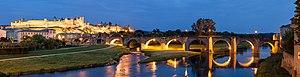
Cité de Carcassonne et pont vieux, au coucher du soleil, vus du pont neuf. Cette image est constituée de 6 photos prises avec un Canon EOS 400D + EF-S 17-55mm f/2.8 IS à 33mm, 13s, f/8.0 et ISO 100. Le collage a été réalisé avec Hugin.